Chicano

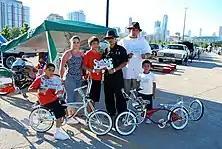
Family photo with lowrider bicycles at the Chicago SuperShow (2010)

"Chicano" is a way for Mexican Americans to assert ethnic solidarity and "Brown Pride." Boxer Rodolfo Gonzales was one of the first to reclaim the term in this way. This "Brown Pride" movement established itself alongside the "Black is Beautiful" movement. Chicano identity emerged as a symbol of pride in having a non-white and non-European image of oneself. It challenged the U.S. census designation "Whites with Spanish Surnames" that was used in the 1950s. Chicanos asserted ethnic pride at a time when Mexican assimilation into American culture was being promoted by the U.S. government. Ian Haney López argues that this was to "serve Anglo self-interest", who claimed Mexicans were white to try to deny racism against them.